Philippine Airlines Flight 475

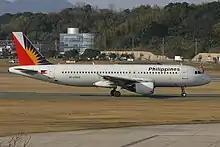
RP-C3224, the aircraft involved, photographed in 2005

Philippine Airlines Flight 475 was a scheduled passenger flight from Manila's Ninoy Aquino International Airport to Butuan's Bancasi Airport that overran the runway at Butuan airport.